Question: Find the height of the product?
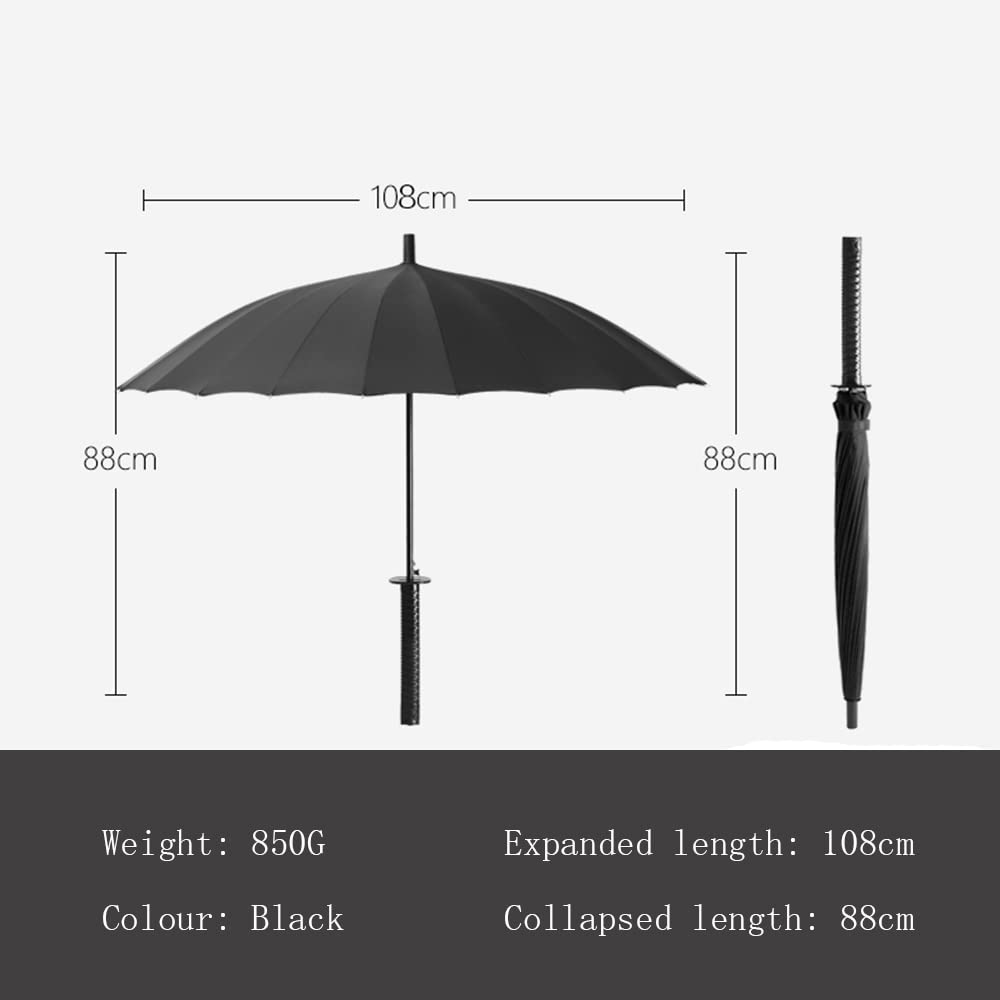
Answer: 88.0 centimetre